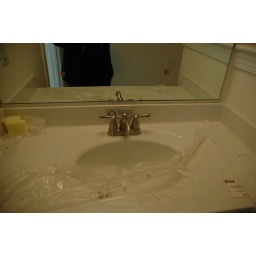
Hall bath mirror and faucets in